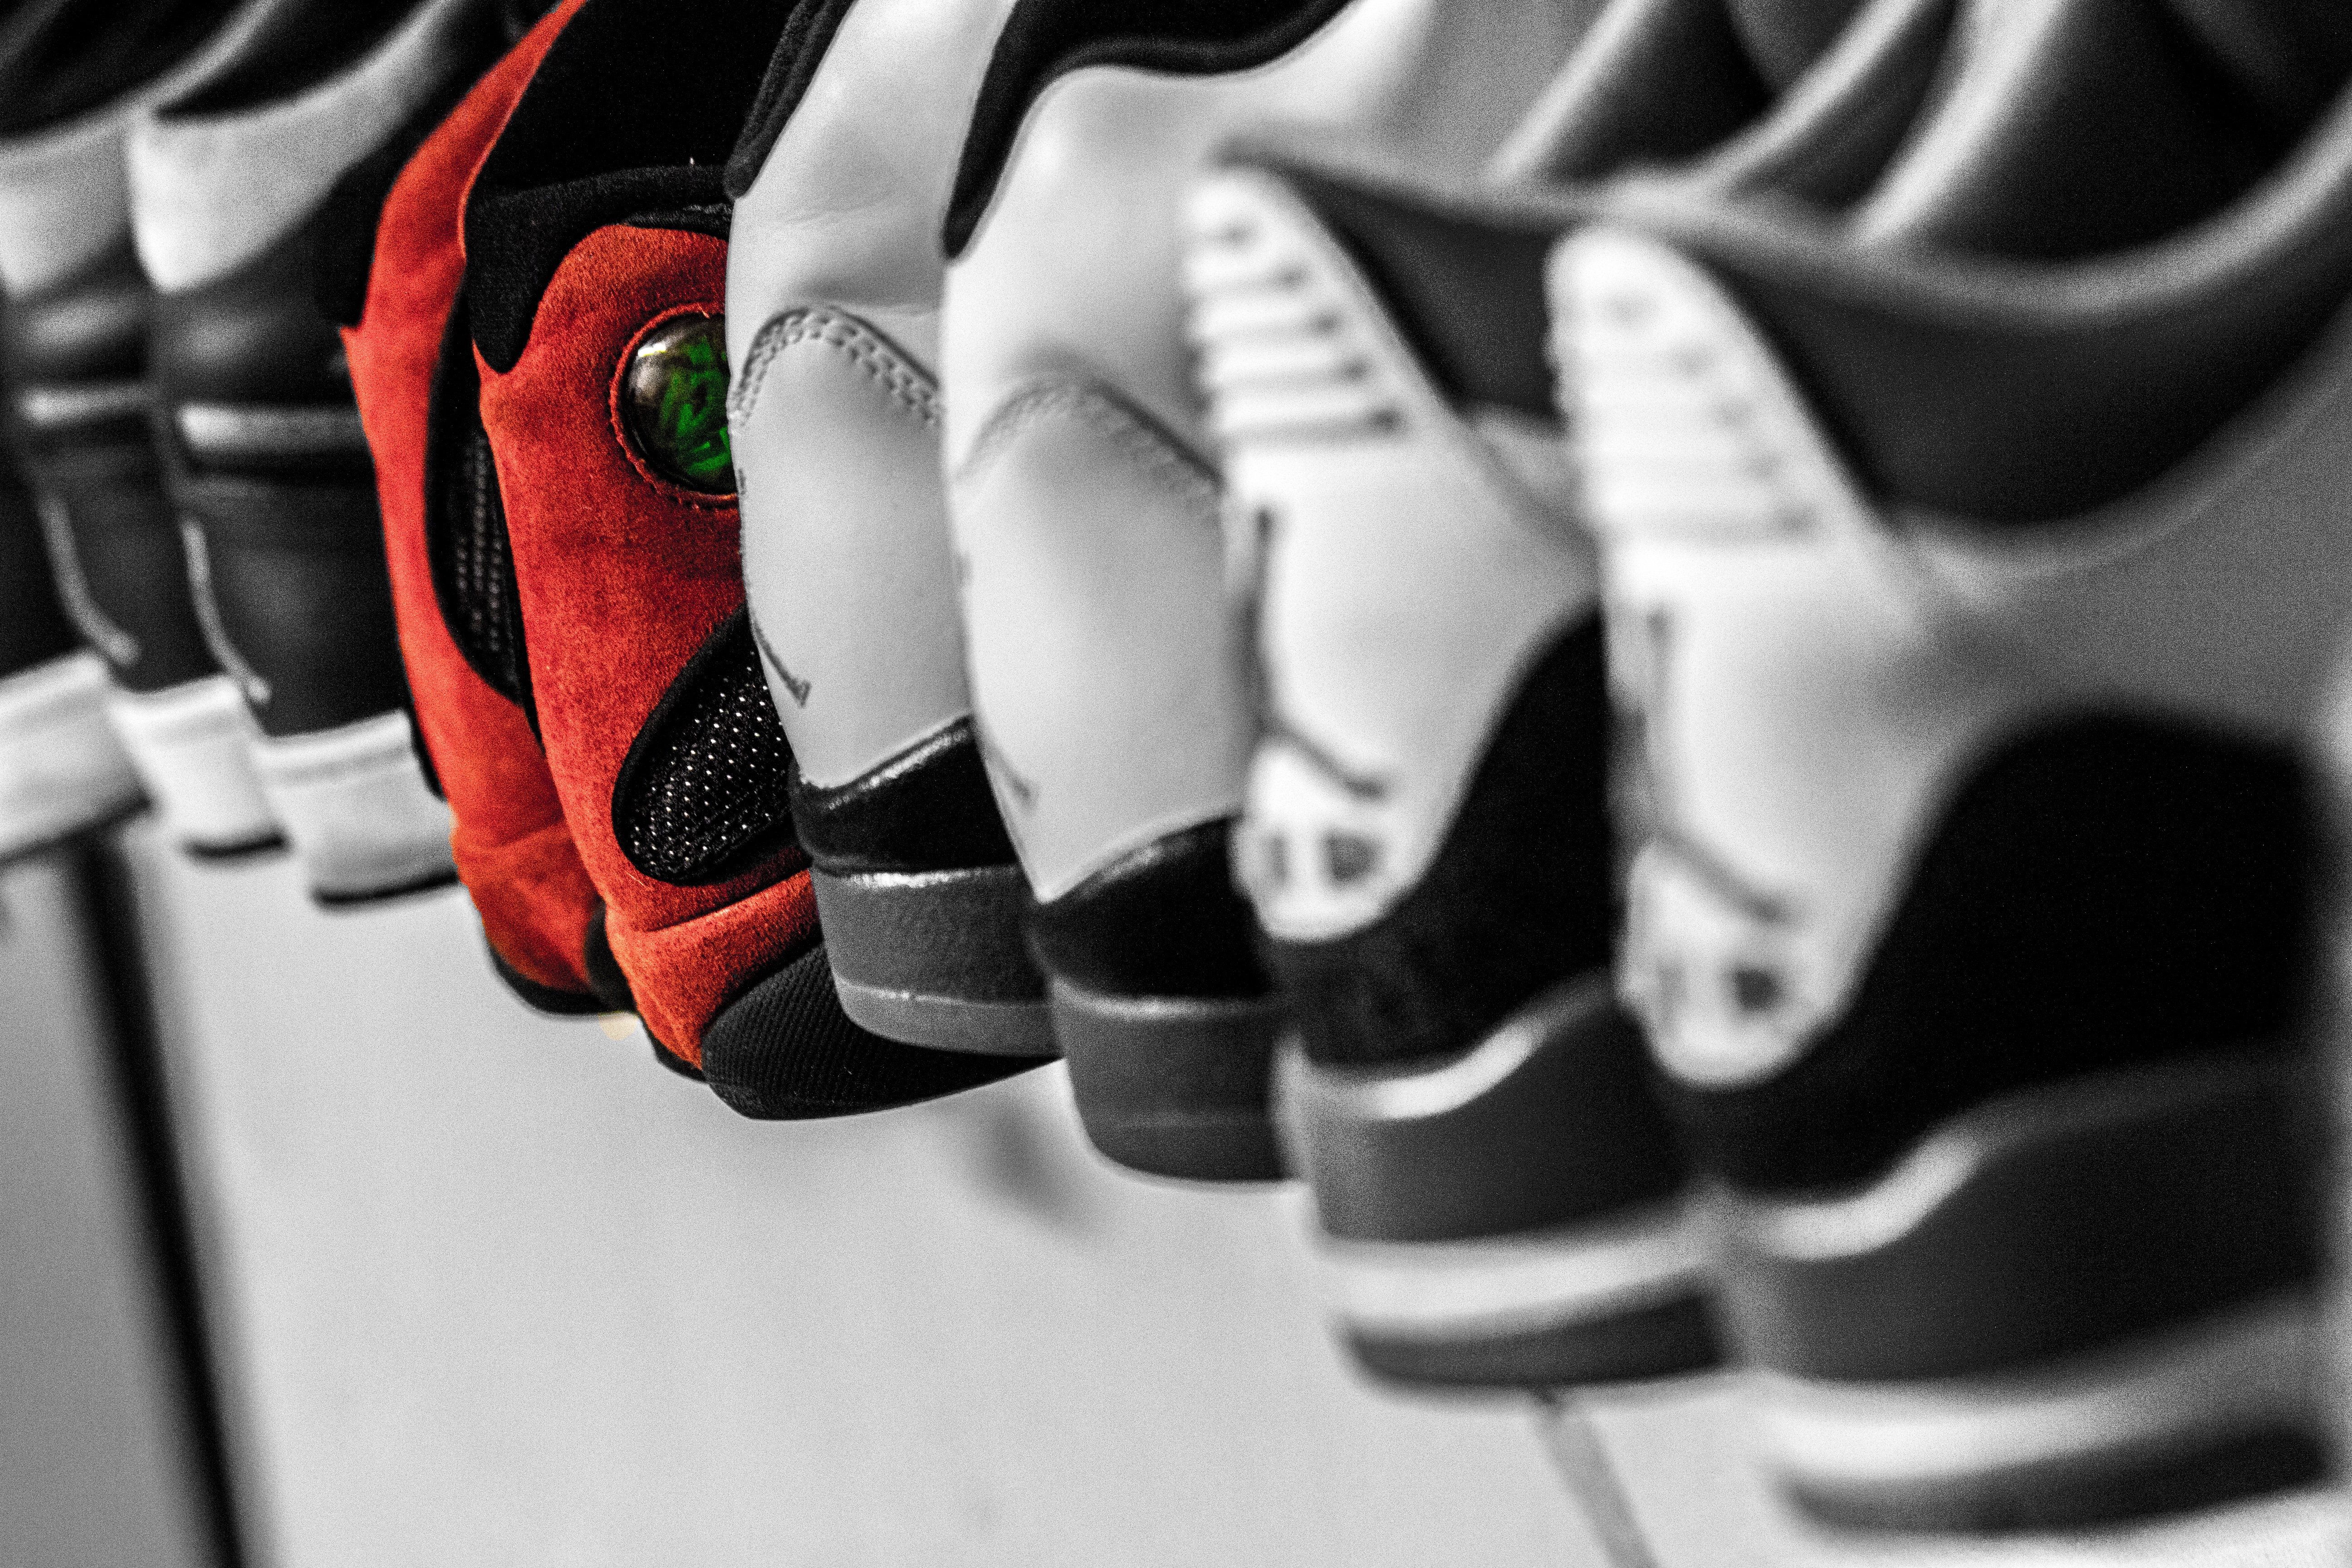
hand, shoe, black and white, white, photography, finger, red, color, black, monochrome, close up, sneakers, footwear, monochrome photography